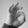
ASL letter: F